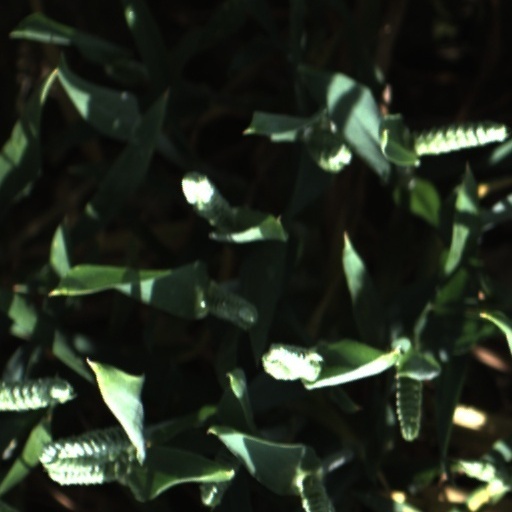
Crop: wheat